Anne Glover (businesswoman)

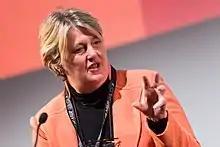
Glover in 2014

Dame Anne Margaret Glover (born 6 February 1954) is CEO and co-founder of Amadeus Capital Partners, a venture capital firm that invests in European high-technology companies.